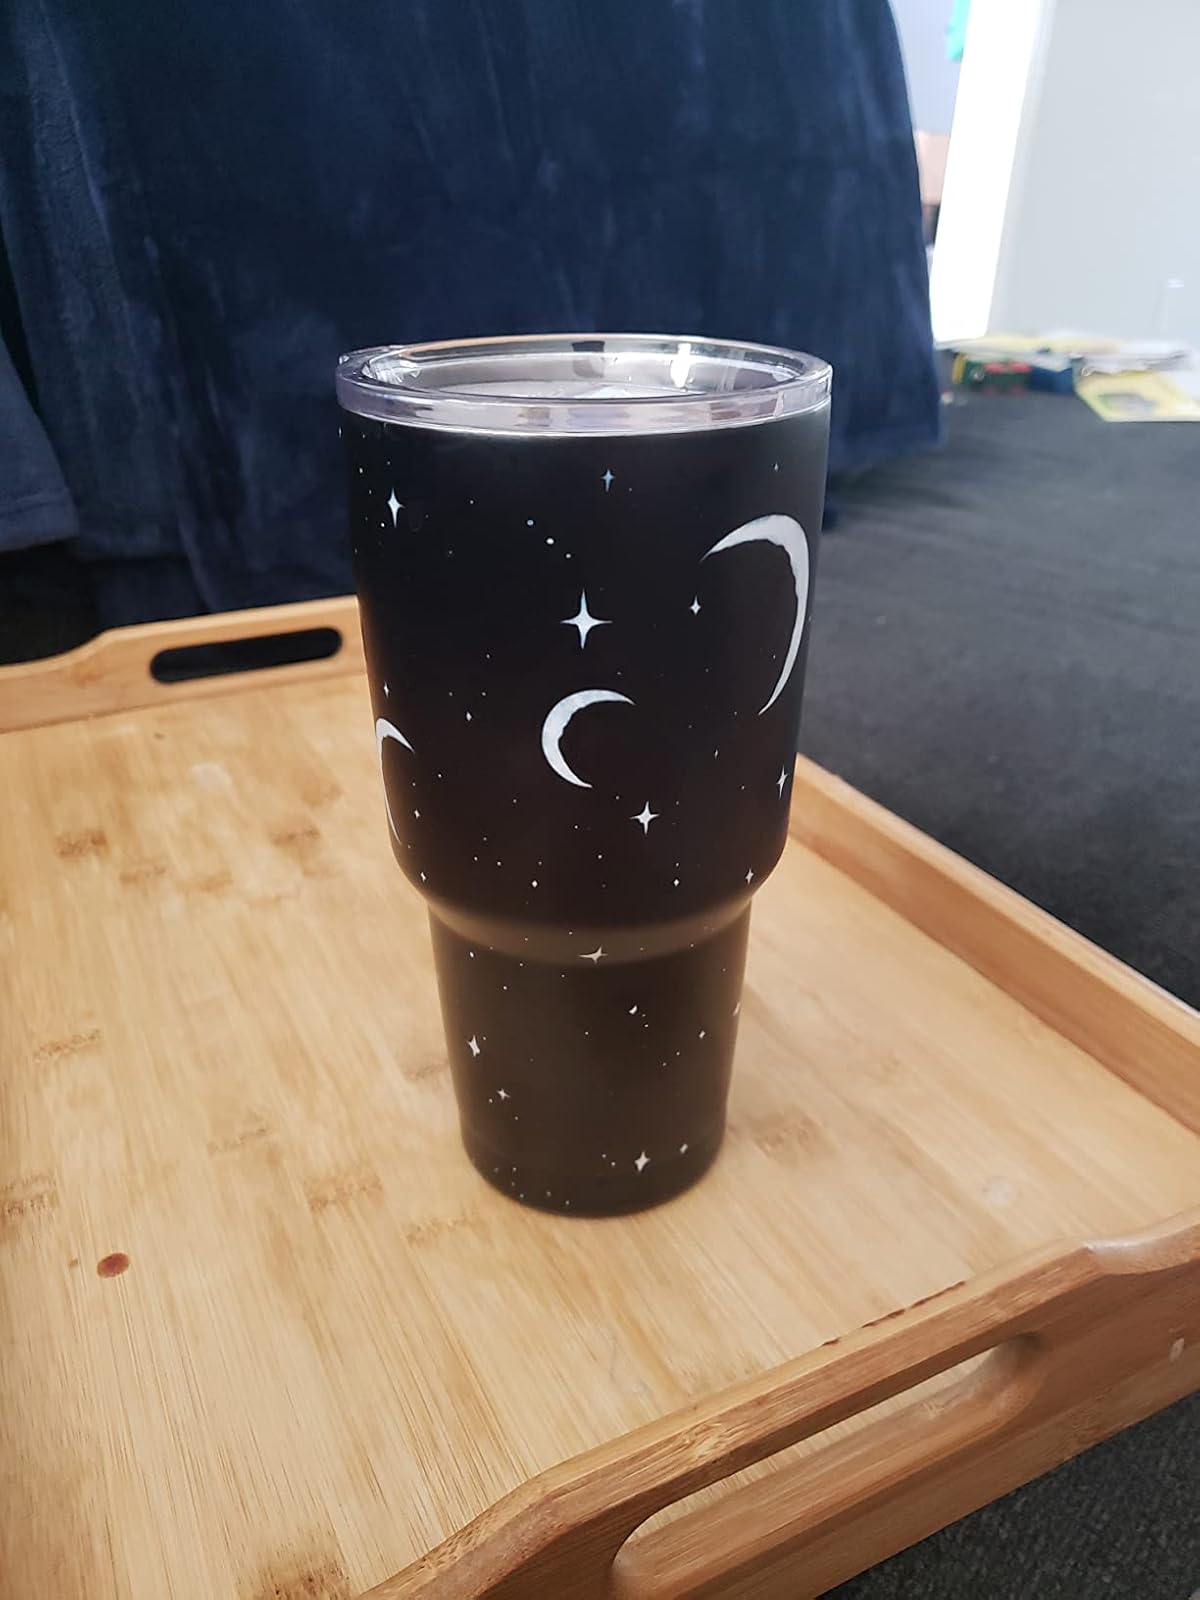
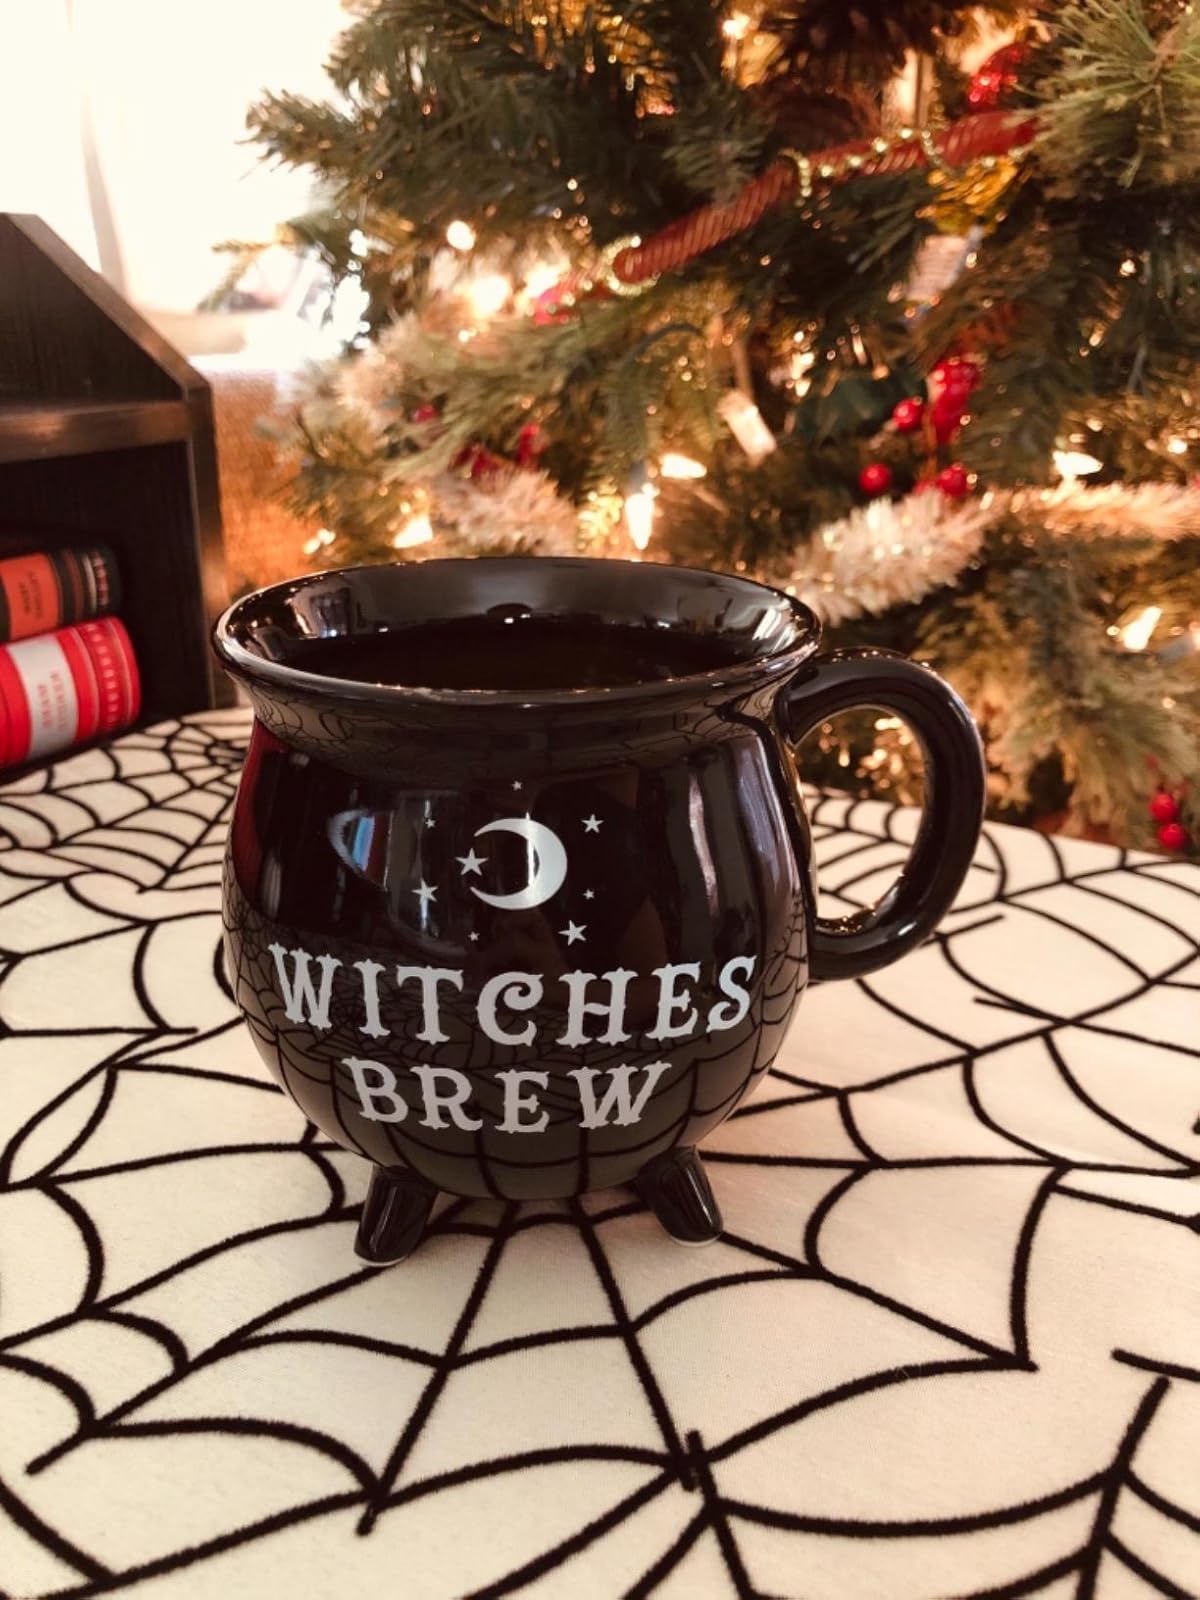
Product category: items_mug
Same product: no